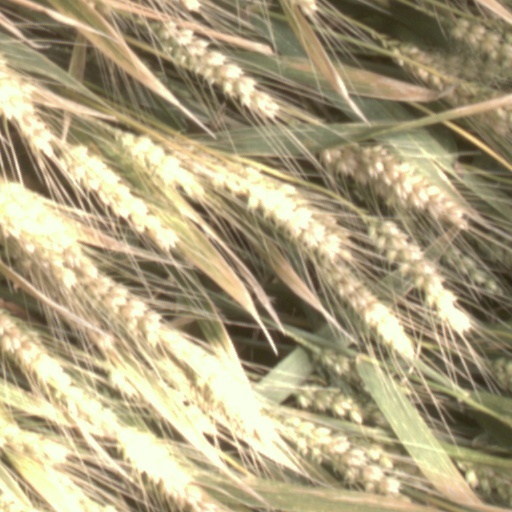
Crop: wheat